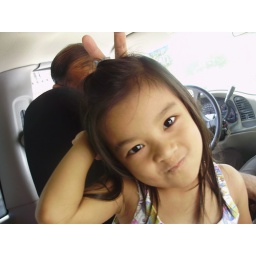
playing out in field service! hehehe yeah you wanna be in our car group